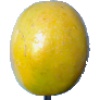
Label: maracuja